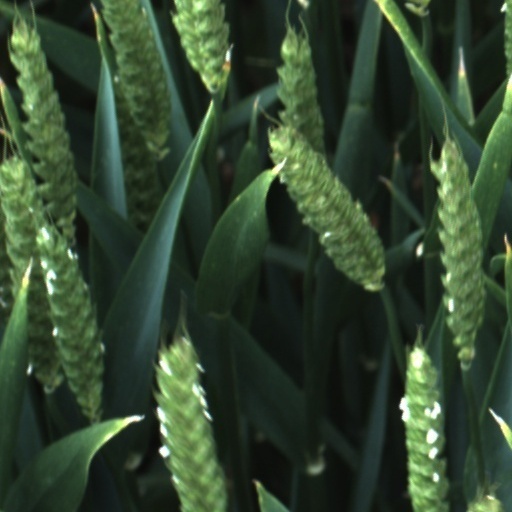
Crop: wheat